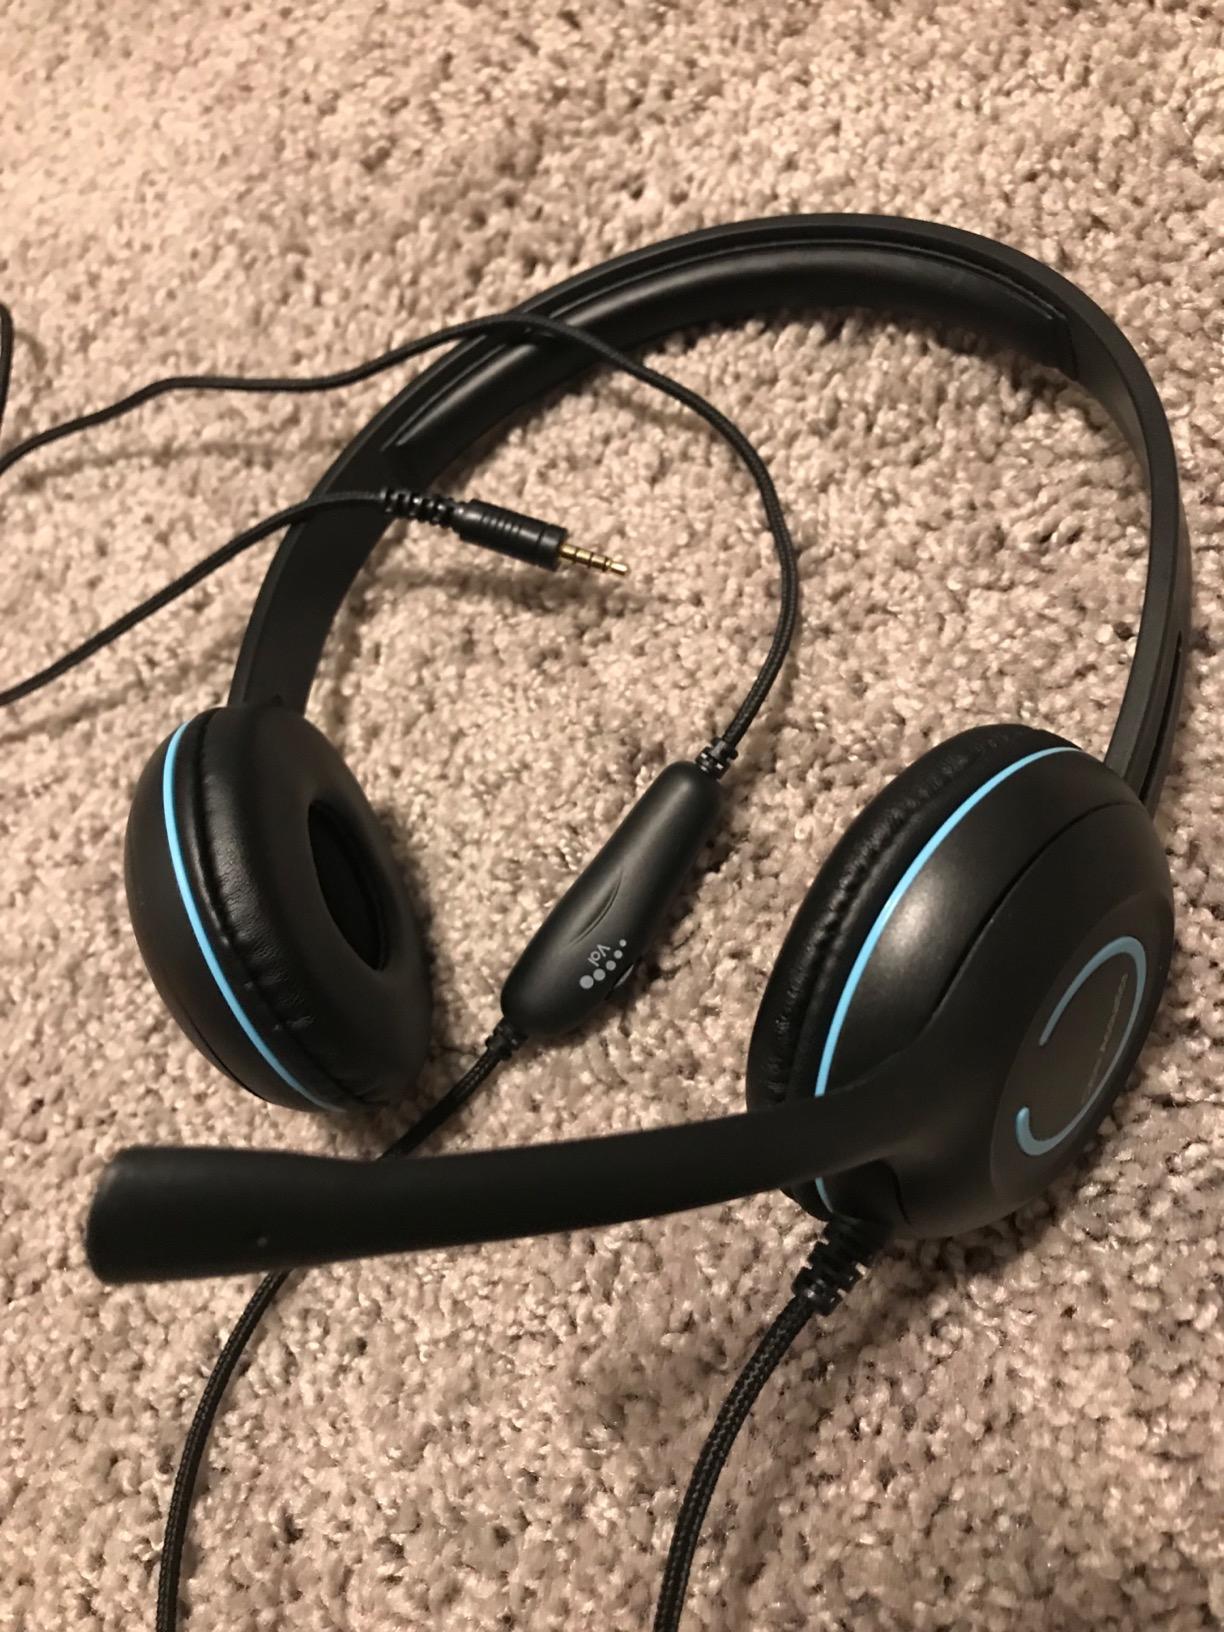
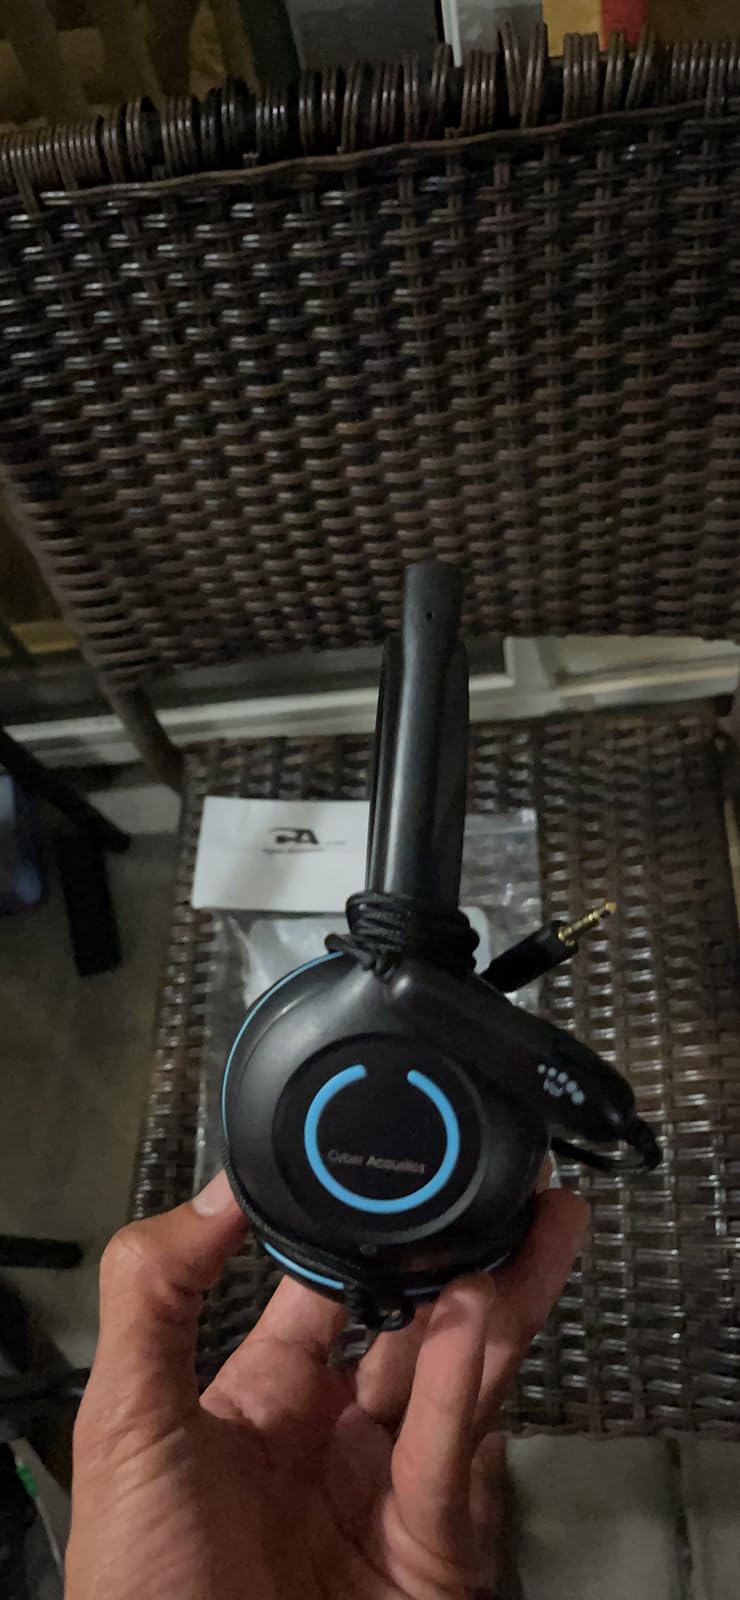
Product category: headphones
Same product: yes